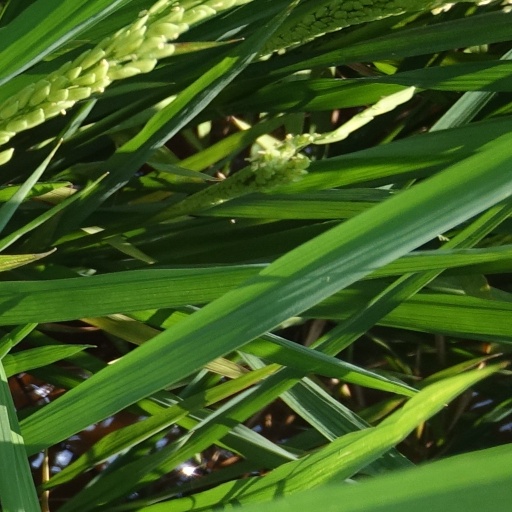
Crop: rice